Geneva Golden Tornadoes football

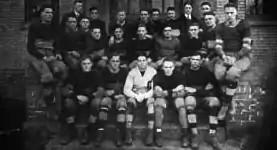
1916 Geneva College Covenaters

In 1900, Samuel G. Craig, often referred to as J. B. Craig, took over as coach, leading the 'Covies' as they were then called to a 5–1–1 record in 1900. Craig coached the team for the next three seasons. In 1902, the Covies posted the first undefeated season in school history, going 7–0. During 1902, the defense surrendered a total of two points the entire season. In 1903, the Craig-led Covies posted an impressive 9–1 record, with their only loss coming to then national-power Washington & Jefferson. This game witnessed one of the most unusual plays in college football history. Losing 6–0 late in the fourth quarter, the Covies ran a reverse which sprung future World War I hero Joe Thompson into the open. As Thompson neared mid-field, a player came off of Washington & Jefferson's bench and tackled Thompson. Fans then swarmed the field, and by the time the playing surface were cleared, the game was called due to darkness. The 6–0 loss was the only game in which Geneva was scored upon all season. After Craig left in 1903, the Covies' success fluctuated, posting several season without a victory. During this time, Geneva frequently played national powers like Penn State, Pitt, Slippery Rock University, and West Virginia.